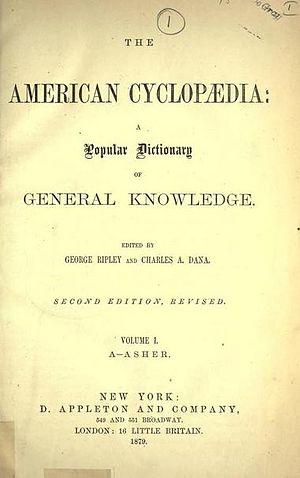
La New American Cyclopædia est une encyclopédie en 16 volumes créée et publiée par D. Appleton & Company à New York de 1857 à 1866. Les principaux auteurs en sont George Ripley et Charles A. Dana.